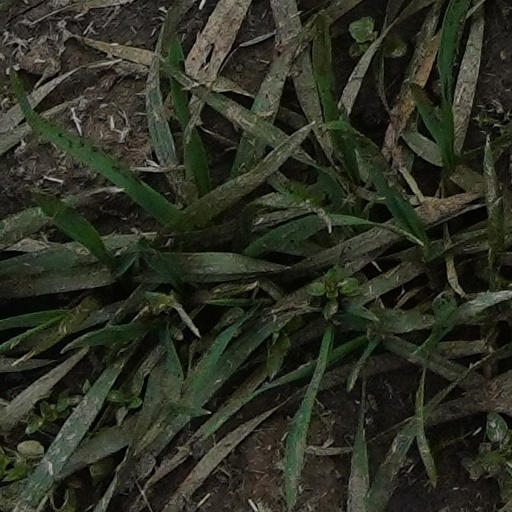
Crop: wheat